Gawain Poet

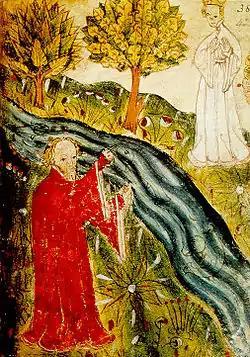
The Gawain Poet (fl. –1400), manuscript painting (as the father in "Pearl")

The "Gawain Poet" (late 14th century), or less commonly the "Pearl Poet", is the name given to the author of "Sir Gawain and the Green Knight", an alliterative poem written in 14th-century Middle English. Its author appears also to have written the poems "Pearl", "Patience", and "Cleanness"; some scholars suggest the author may also have composed "Saint Erkenwald". Save for the last (found in BL-MS "Harley 2250"), all these works are known from a single surviving manuscript, the British Library holding 'Cotton MS' "Nero A.x." This body of work includes some of the most highly-regarded poetry written in Middle English.